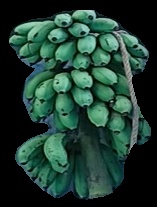
Variety: rasbale
Grade: grade2